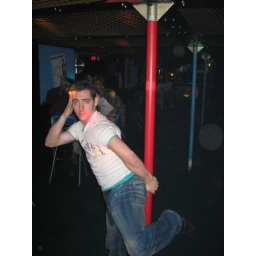
Getting married, not sure whether its to a male or female judging by this picture!